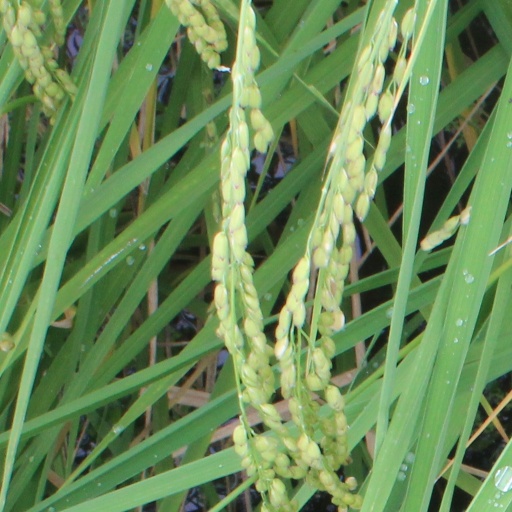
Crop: rice